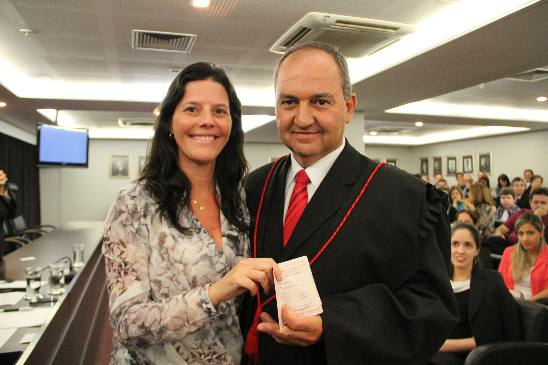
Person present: Yes